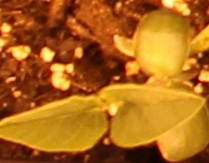
Label: Soybean